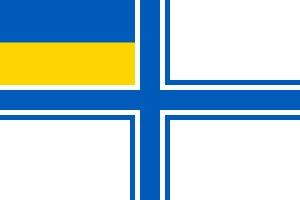
Cette liste des navires utilisés par la marine ukrainienne comprend les principaux navires de guerre et les autres navires qui sont en service ou qui ont récemment été retirés de la marine ukrainienne ou de la flotte auxiliaire. En décembre 2007, la Marine avait 27 navires de combat. Quelque 20 ans après la dislocation de l'URSS, les principaux navires de guerre de la marine ukrainienne sont d'anciens navires de la flotte de la mer Noire qui ont été conçus et construits en Union soviétique.